Jay Batt

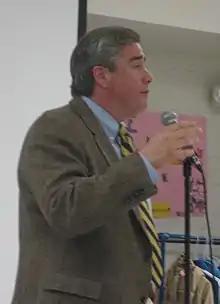
Batt in 2010

John August Batt, Jr. (December 13, 1960 – May 18, 2025) was an American politician and businessman from New Orleans, Louisiana, who was married to wife Andrée Batt, and had two daughters, Bailey and Kelly. He was the older brother of actor Bryan Batt.